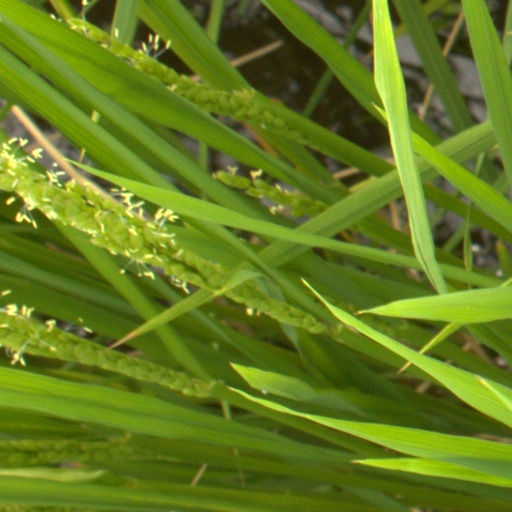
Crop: rice